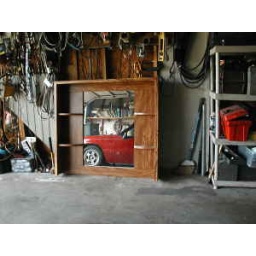
car in mirror